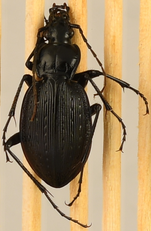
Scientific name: Dicaelus teter
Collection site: Mountain Lake Biological Station NEON (MLBS), plot MLBS_010